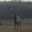
Label: deer